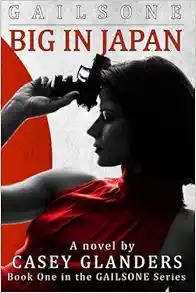
Big In Japan: Book One in the Gailsone Series
Category: Books
About the Author Casey Glanders has been writing professionally for over a decade as a ghost writer and corporate author. He has published technical manuals, trade articles, westerns, horror stories, science fiction, romance and a host of other genres. This is his first full-length novel to be released under his own name. Casey holds a MA in Organizational Communications with dual bachelors in Sociology and Communication Studies. When not writing, he earns a living as a corporate trainer/consultant and as an instructor for Ivy Tech University and as an associate of the University of Phoenix. He is a father of four and when not working, can be found with his family.
Features: Alice Gailsone was Dyspell, the most dangerous and feared woman in the world. She was infamous for being the second in command of the Purge, the most vile terrorist organization on the planet. At least she was, until she abruptly retired for reasons unknown... Alice Gailsone is now a buyer and trader of rare gemstones with the help of her adopted niece, Allison. She lives a boring, low-key life and does her best to stay out of trouble. At least she did, until she was approached by Alan Tanner, powerful business tycoon by day and dangerous vigilante Blackthorne by night, with an offer she cannot refuse: Put together a team of former super villain- turned-heroes in exchange for access to the one thing on the planet that could save her mother's life. Her first assignment is the Lotus, a deadly assassin for Japan's premiere criminal empire, the Dead Talon. In her way is a powerful corporate giant, an army of trained soldiers, a cult of murderous Kitsune and an unknown force moving in the shadows. To survive, she’ll need to pull everything out of her bag of tricks: guns, magic, cunning and more. Even with a terrifying and destructive power resting just beneath her fingertips, it may not be enough. She is out of practice, out of her element, and running out of time... Big In Japan is the first in a series of Action/Adventure Urban Fantasy novels about the Gailsone family. Join Alice as she deals with mob bosses, mercenaries, magic-related problems, golems, Kitsune, grumpy fortune tellers and the occasional firefight. Follow along as secret plots and sinister forces worm their way out of the shadows to test not only Alice, but the other 'heroes' of the Gailsone universe. A larger plan is unfolding with terrifying implications for the world, and Alice, whether she likes it or not, is stuck smack dab in the middle.